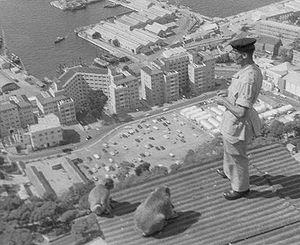
Le macaque de Barbarie de Gibraltar, aussi appelé macaque de Gibraltar ou Magot, est la seule population sauvage de macaques du continent européen qui, contrairement à celles de ses congénères d'Afrique du Nord, grossit. Actuellement, près de 300 macaques, répartis en 5 groupes occupent la partie supérieure du Rocher dans la réserve naturelle, bien que des excursions occasionnelles en ville entraînent des dommages à certaines propriétés. Comme ils n'ont pas de queue, ils sont parfois appelés « primate de Barbarie » ou « primate du Rocher », bien qu'il s'agisse de singe. La population locale les appelle monos en espagnol ou en llanito.